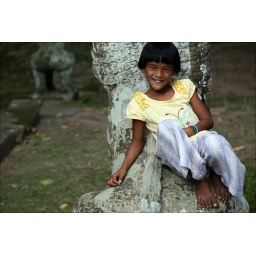
A young girl takes a rest on the khmer lion statues that watch over the small temple in Angkor Thom.